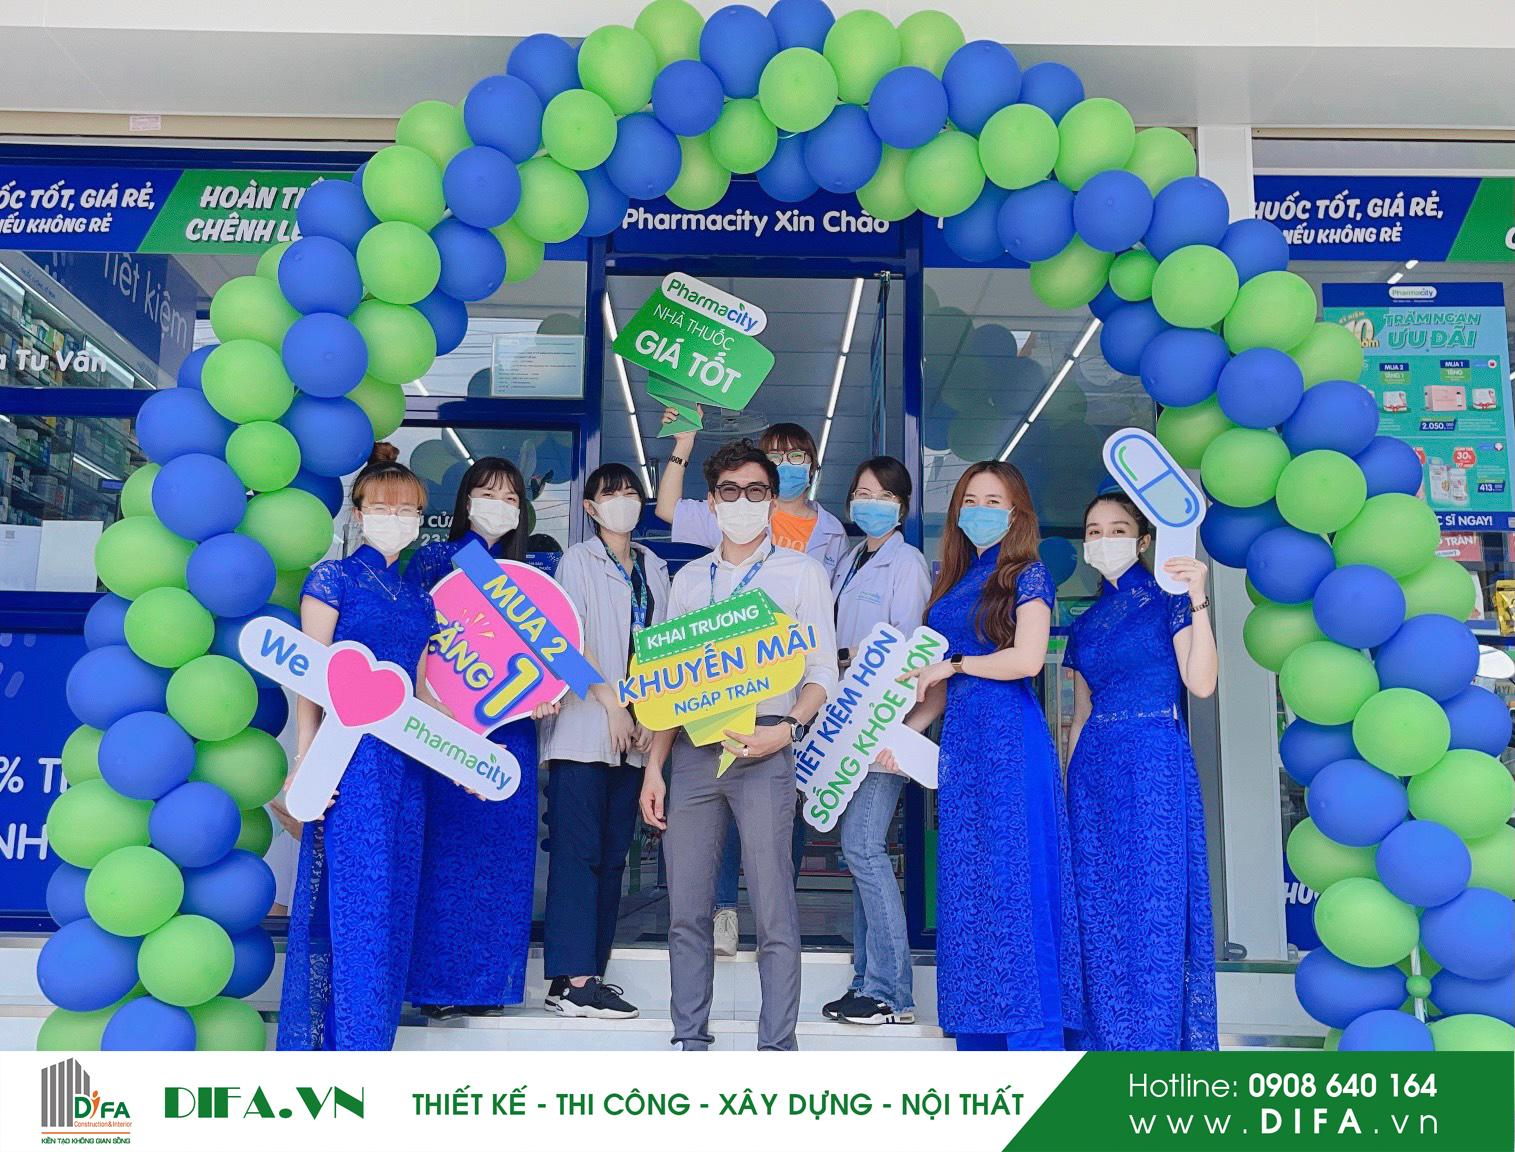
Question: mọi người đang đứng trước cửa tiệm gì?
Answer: mọi người đang đứng trước một tiệm thuốc